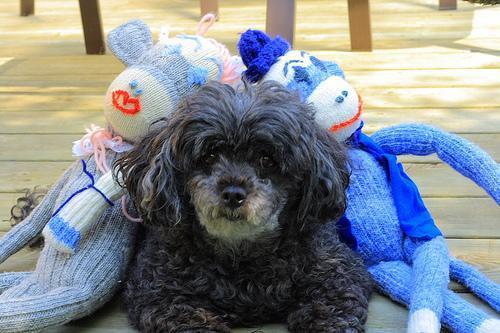
toy_poodle